Reges v. Cauce

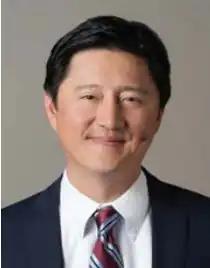
Judge John H. Chun ruled against Reges in federal district court.

Reges filed a lawsuit in the United States District Court for the Western District of Washington on July 13, 2022. He was represented by the Foundation for Individual Rights and Expression (FIRE).